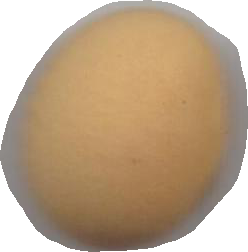
Variety: Dega